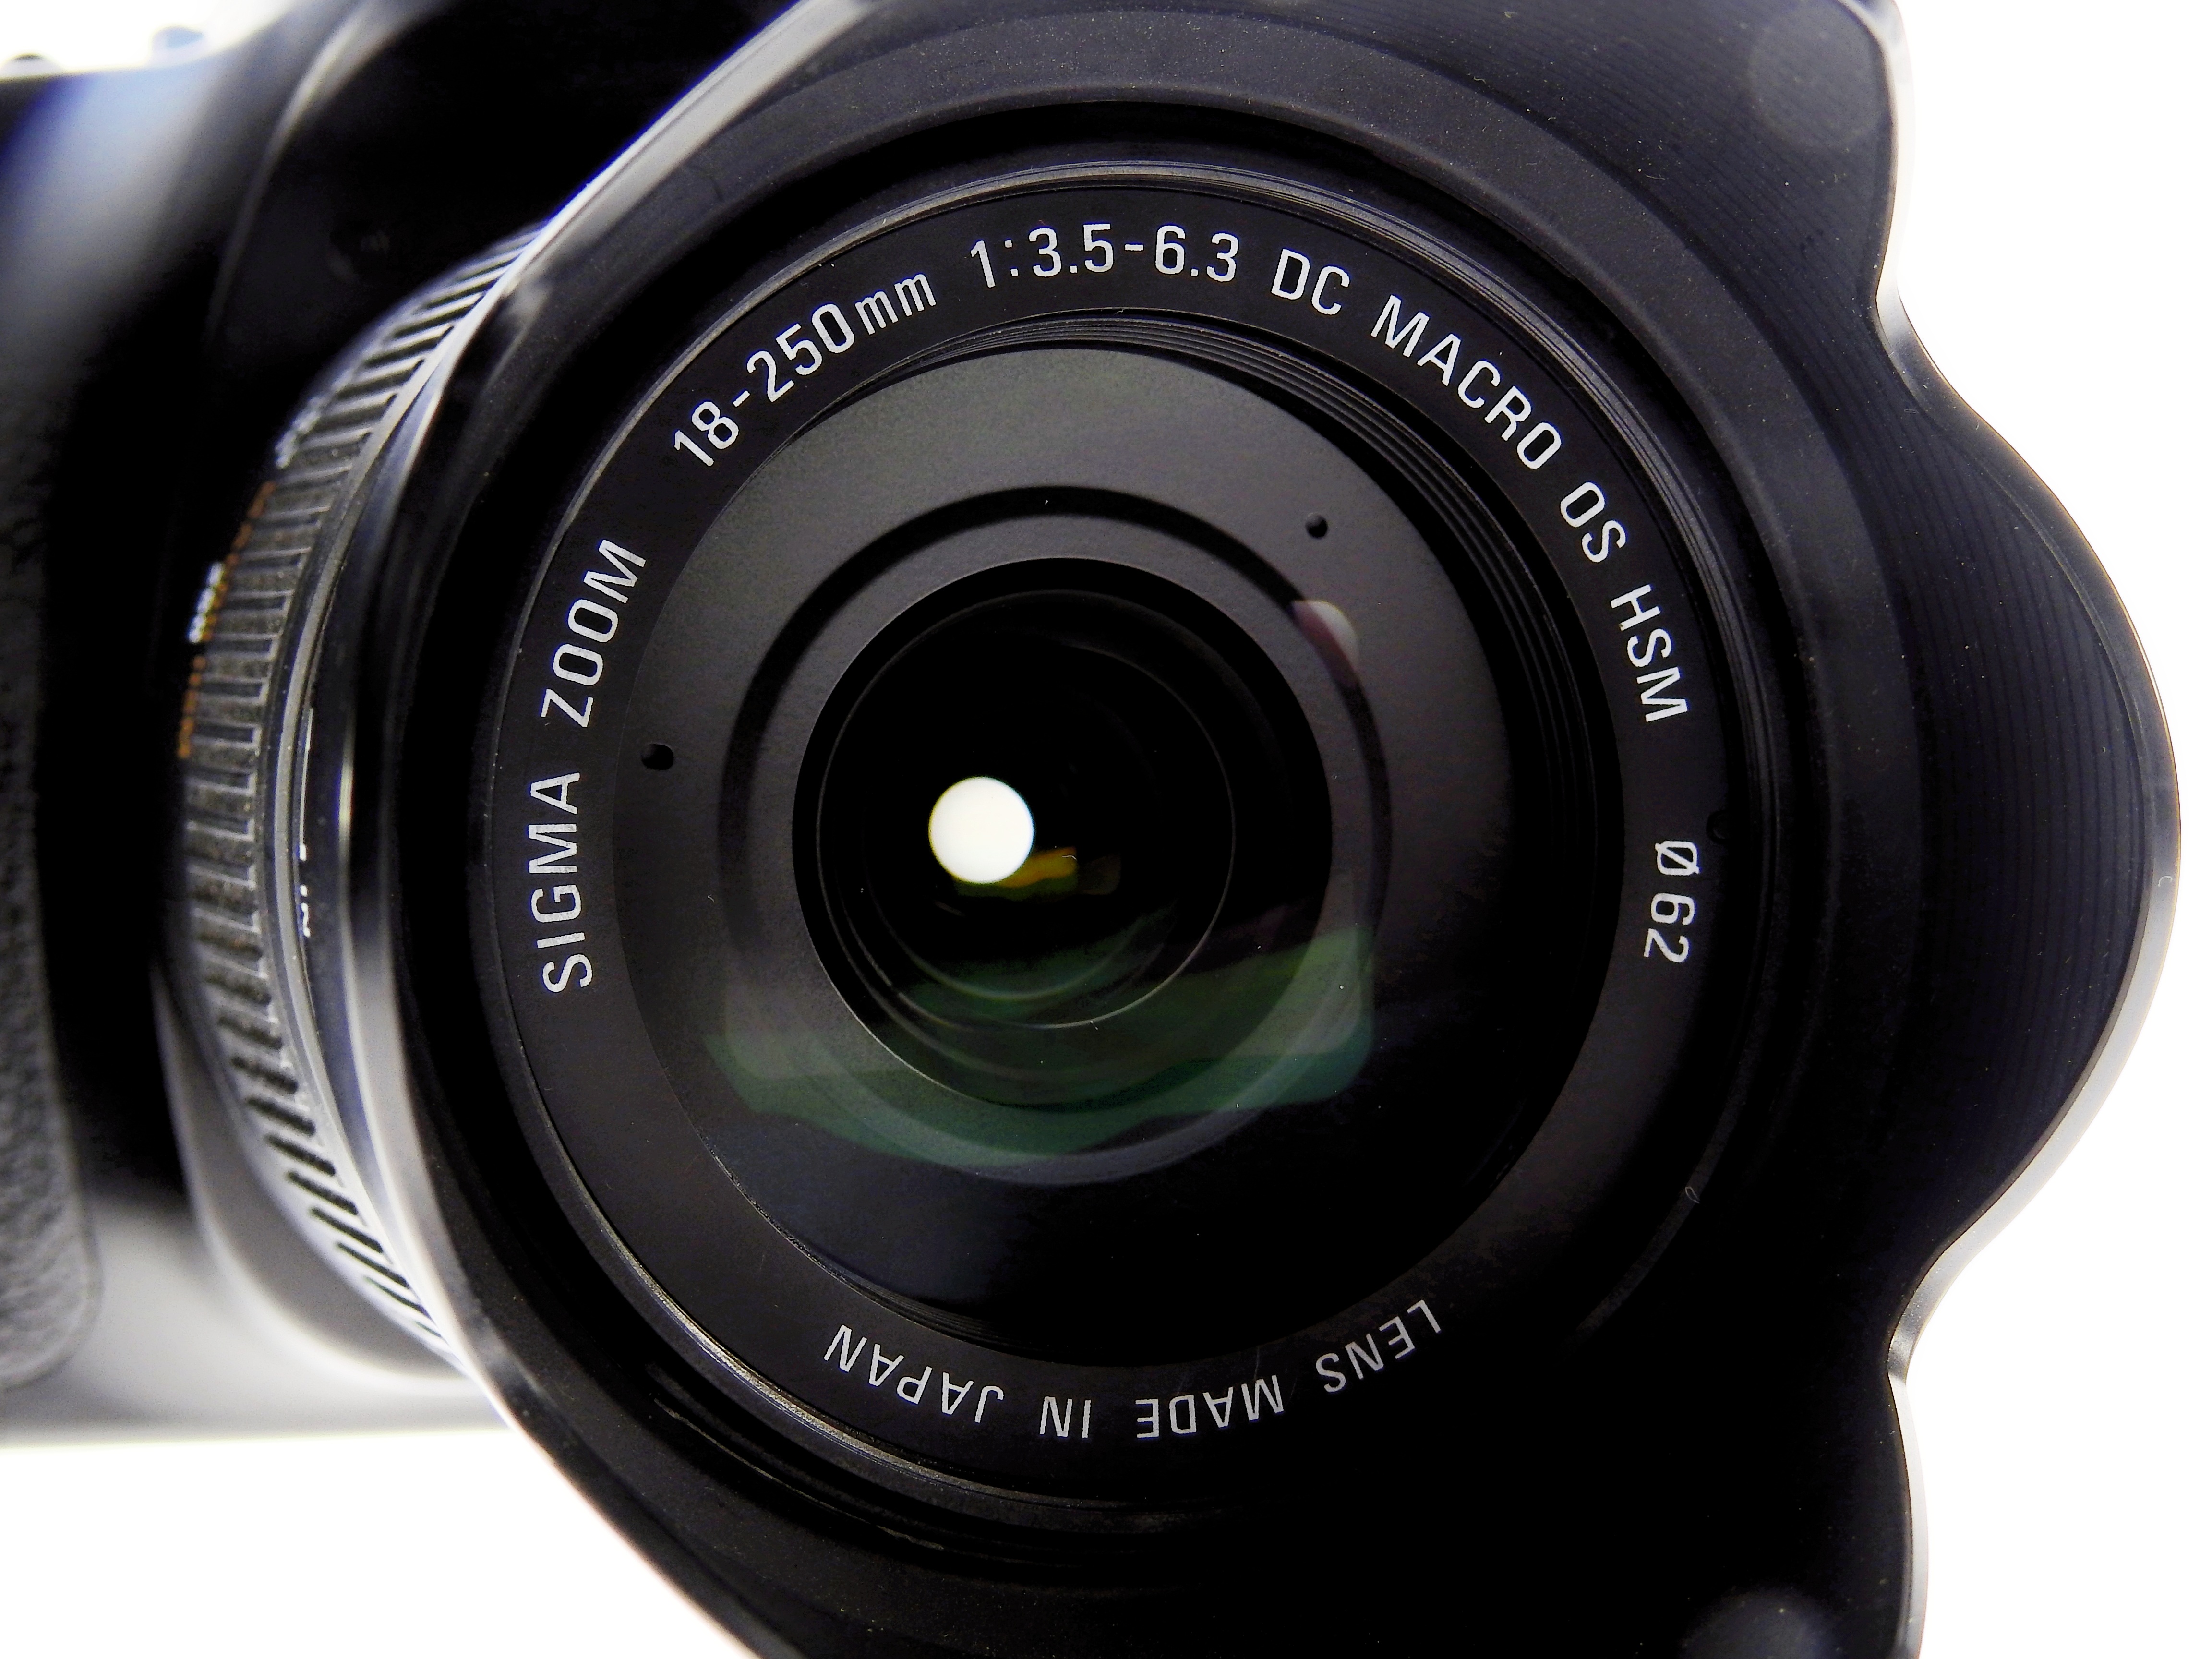
camera, photography, photographer, wheel, photo, slr, lens, canon, reflex camera, eos, digital camera, photograph, images, camera lens, photo camera, zoom lens, digicam, sun visor, digital slr, single lens reflex camera, cameras optics, teleconverter